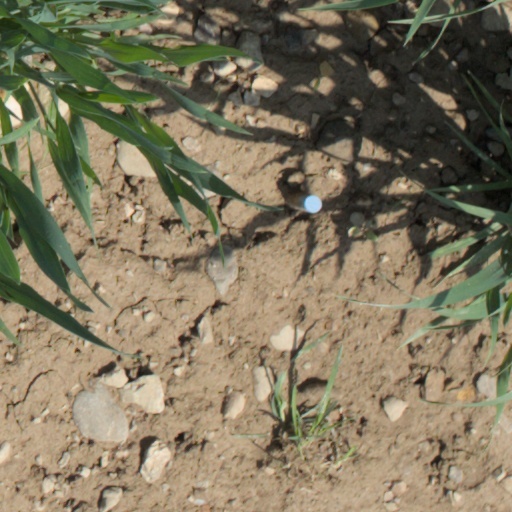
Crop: wheat